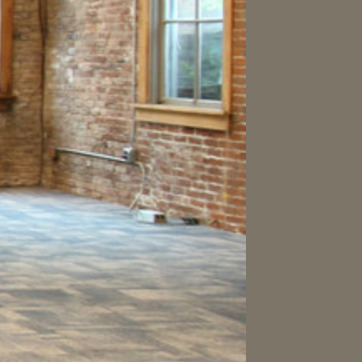
Material: brick